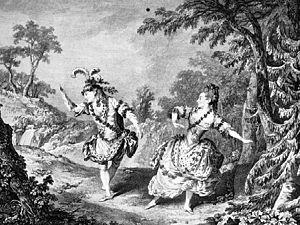
Le costume de ballet est le costume utilisé par les danseurs classiques.
Jean Bercher dit Dauberval est un danseur et chorégraphe français né à Montpellier le 19 août 1742 et mort à Tours le 14 février 1806.
Marie Allard est une danseuse née à Marseille le 14 août 1738 et morte à Paris le 14 janvier 1802.